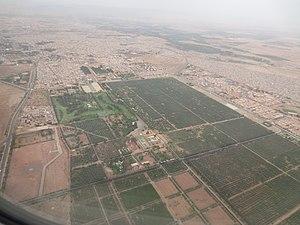
Marrakech-Menara Airport
L'aéroport international Marrakech-Menara est un aéroport international, du Nord-ouest de Marrakech au Maroc, deuxième plus important aéroport marocain après l'aéroport Mohammed-V de Casablanca, avec environ 5 millions de passagers annuels.